Cross Current

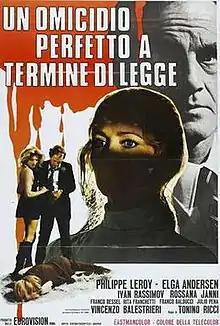

Cross Current (/ "A Perfect Murder According to Law"),, is a 1971 Italian-Spanish giallo film directed by Tonino Ricci, starring Ivan Rassimov and Rosanna Yanni. The film's original working title was "Il buio nel cervello" ("A Darkness in the Brain")